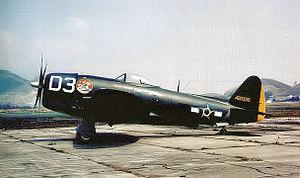
Cet article établit une liste chronologique des conflits survenus depuis les guerres d'indépendance des pays latino-américains et ayant opposé ou impliqué ces États.